TGV Lyria

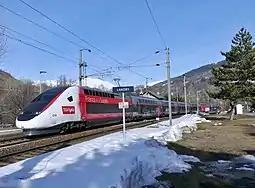
New TGV Lyria Euroduplex train at Landry, Savoie, France.

In 2020 Lyria ran the following routes, using double-deck trainsets equipped with Wi-Fi: